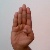
The image shows a hand gesture representing the letter 'B' in Indian Sign Language.